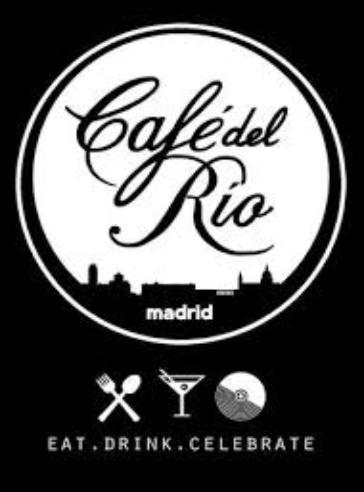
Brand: Cafe Rio
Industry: Food